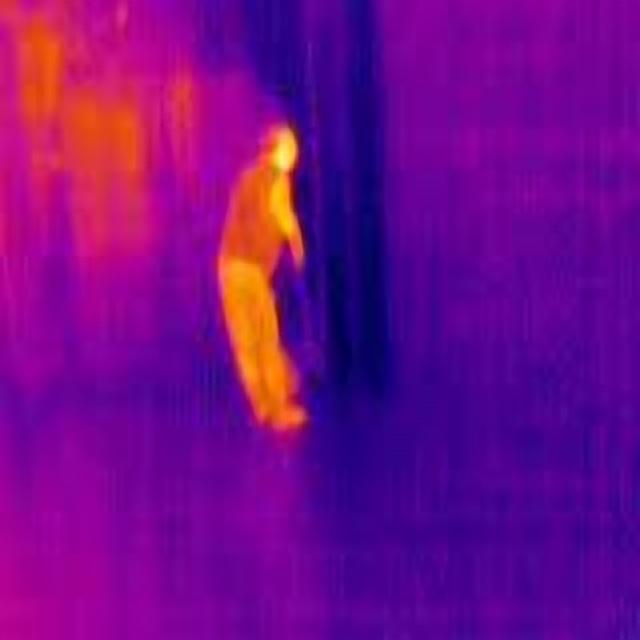
Detected objects:
label: person